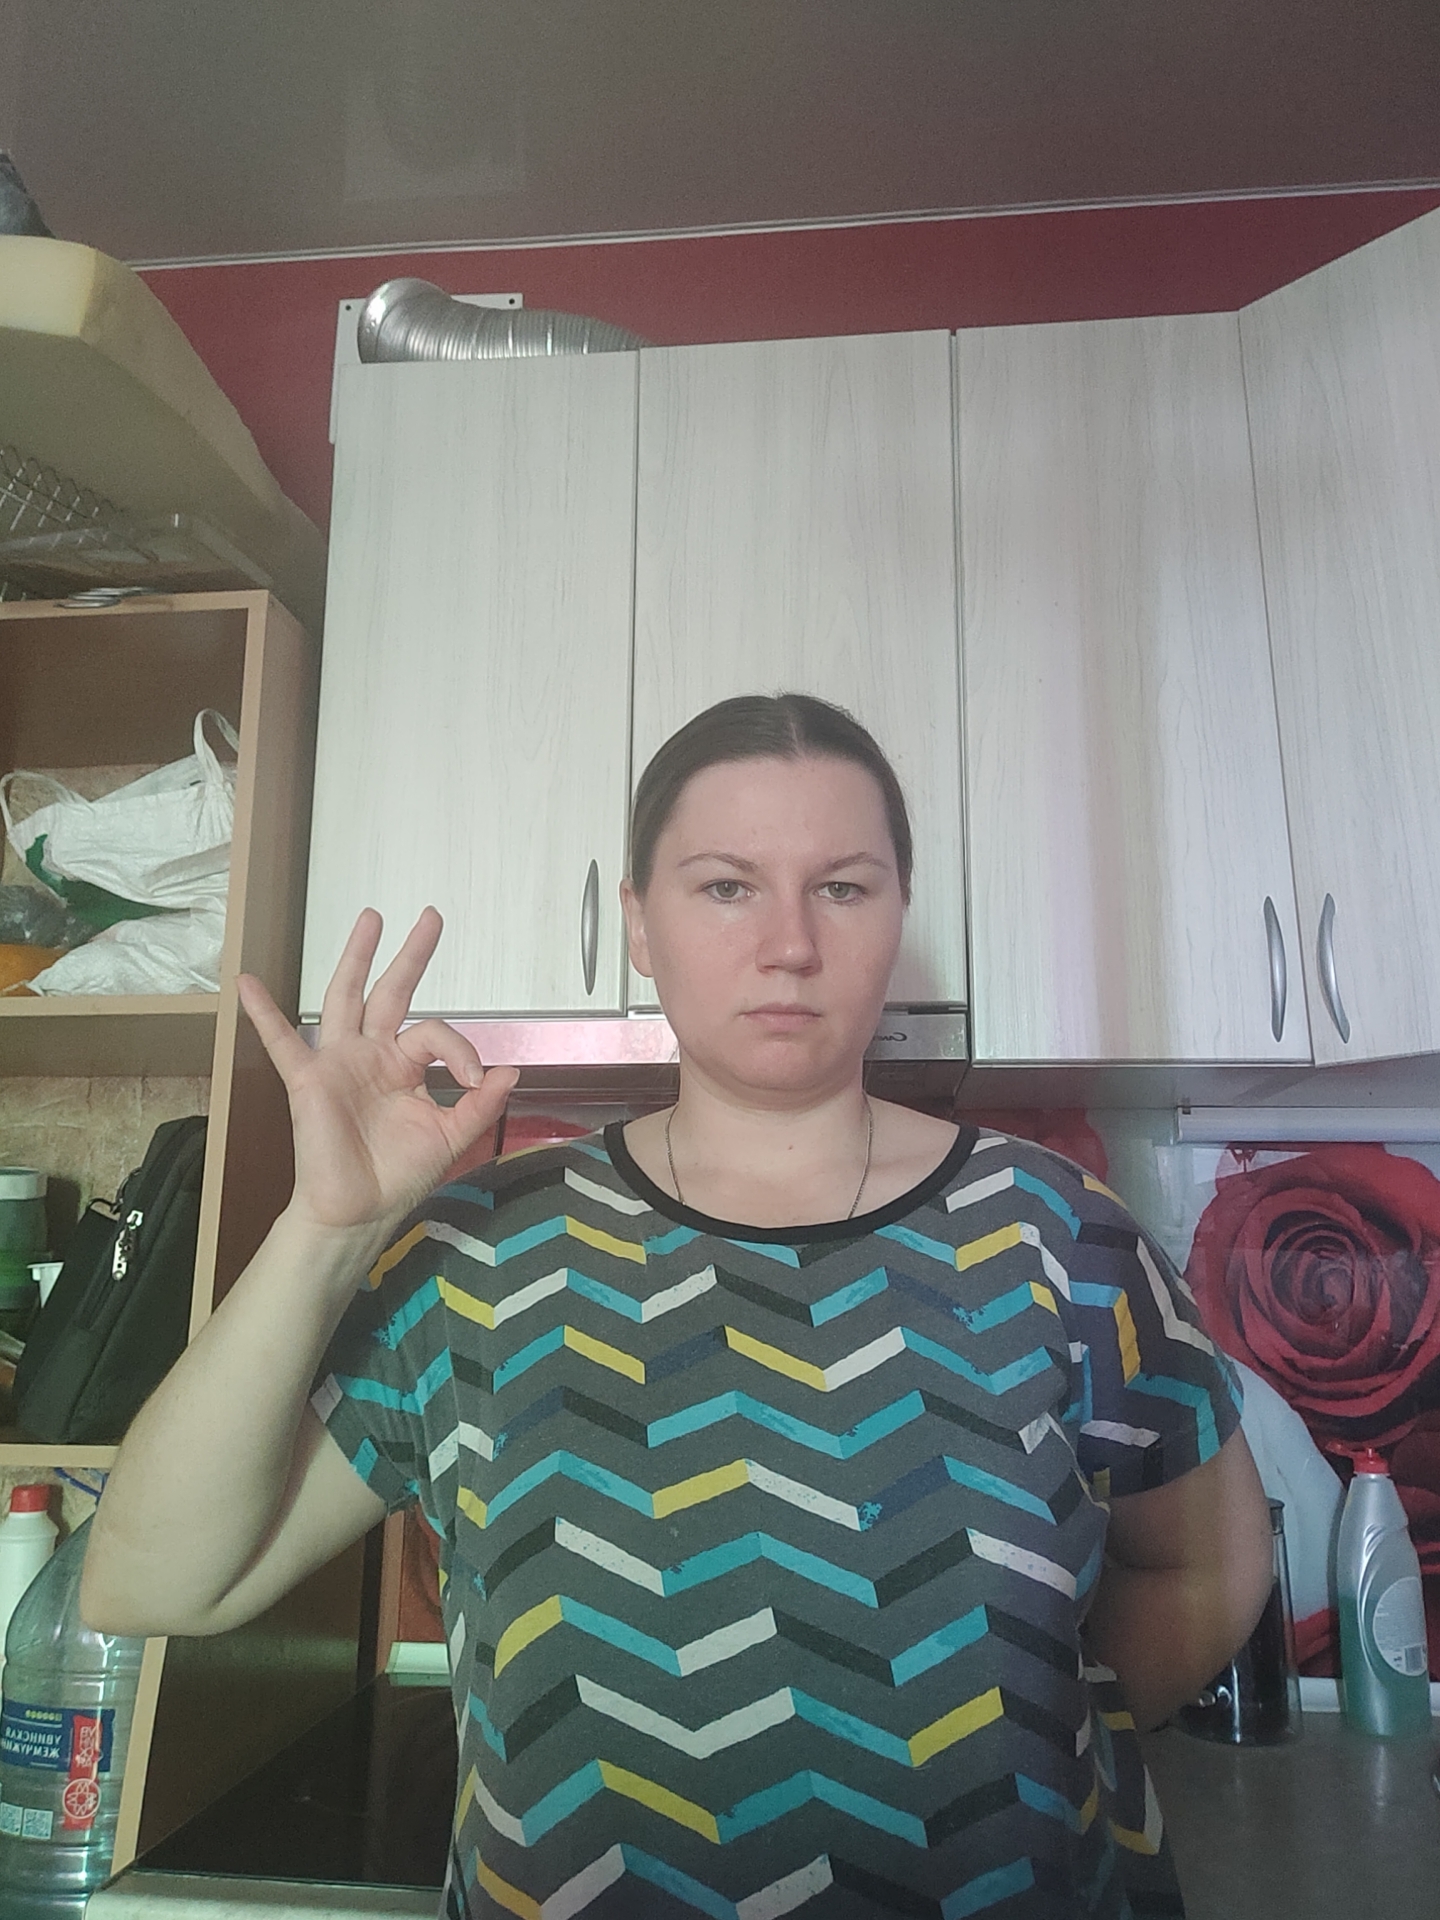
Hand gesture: ok